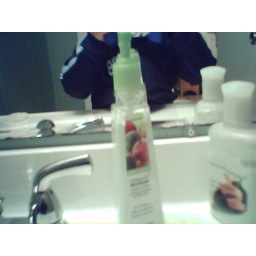
a picture in the bathroom mirror